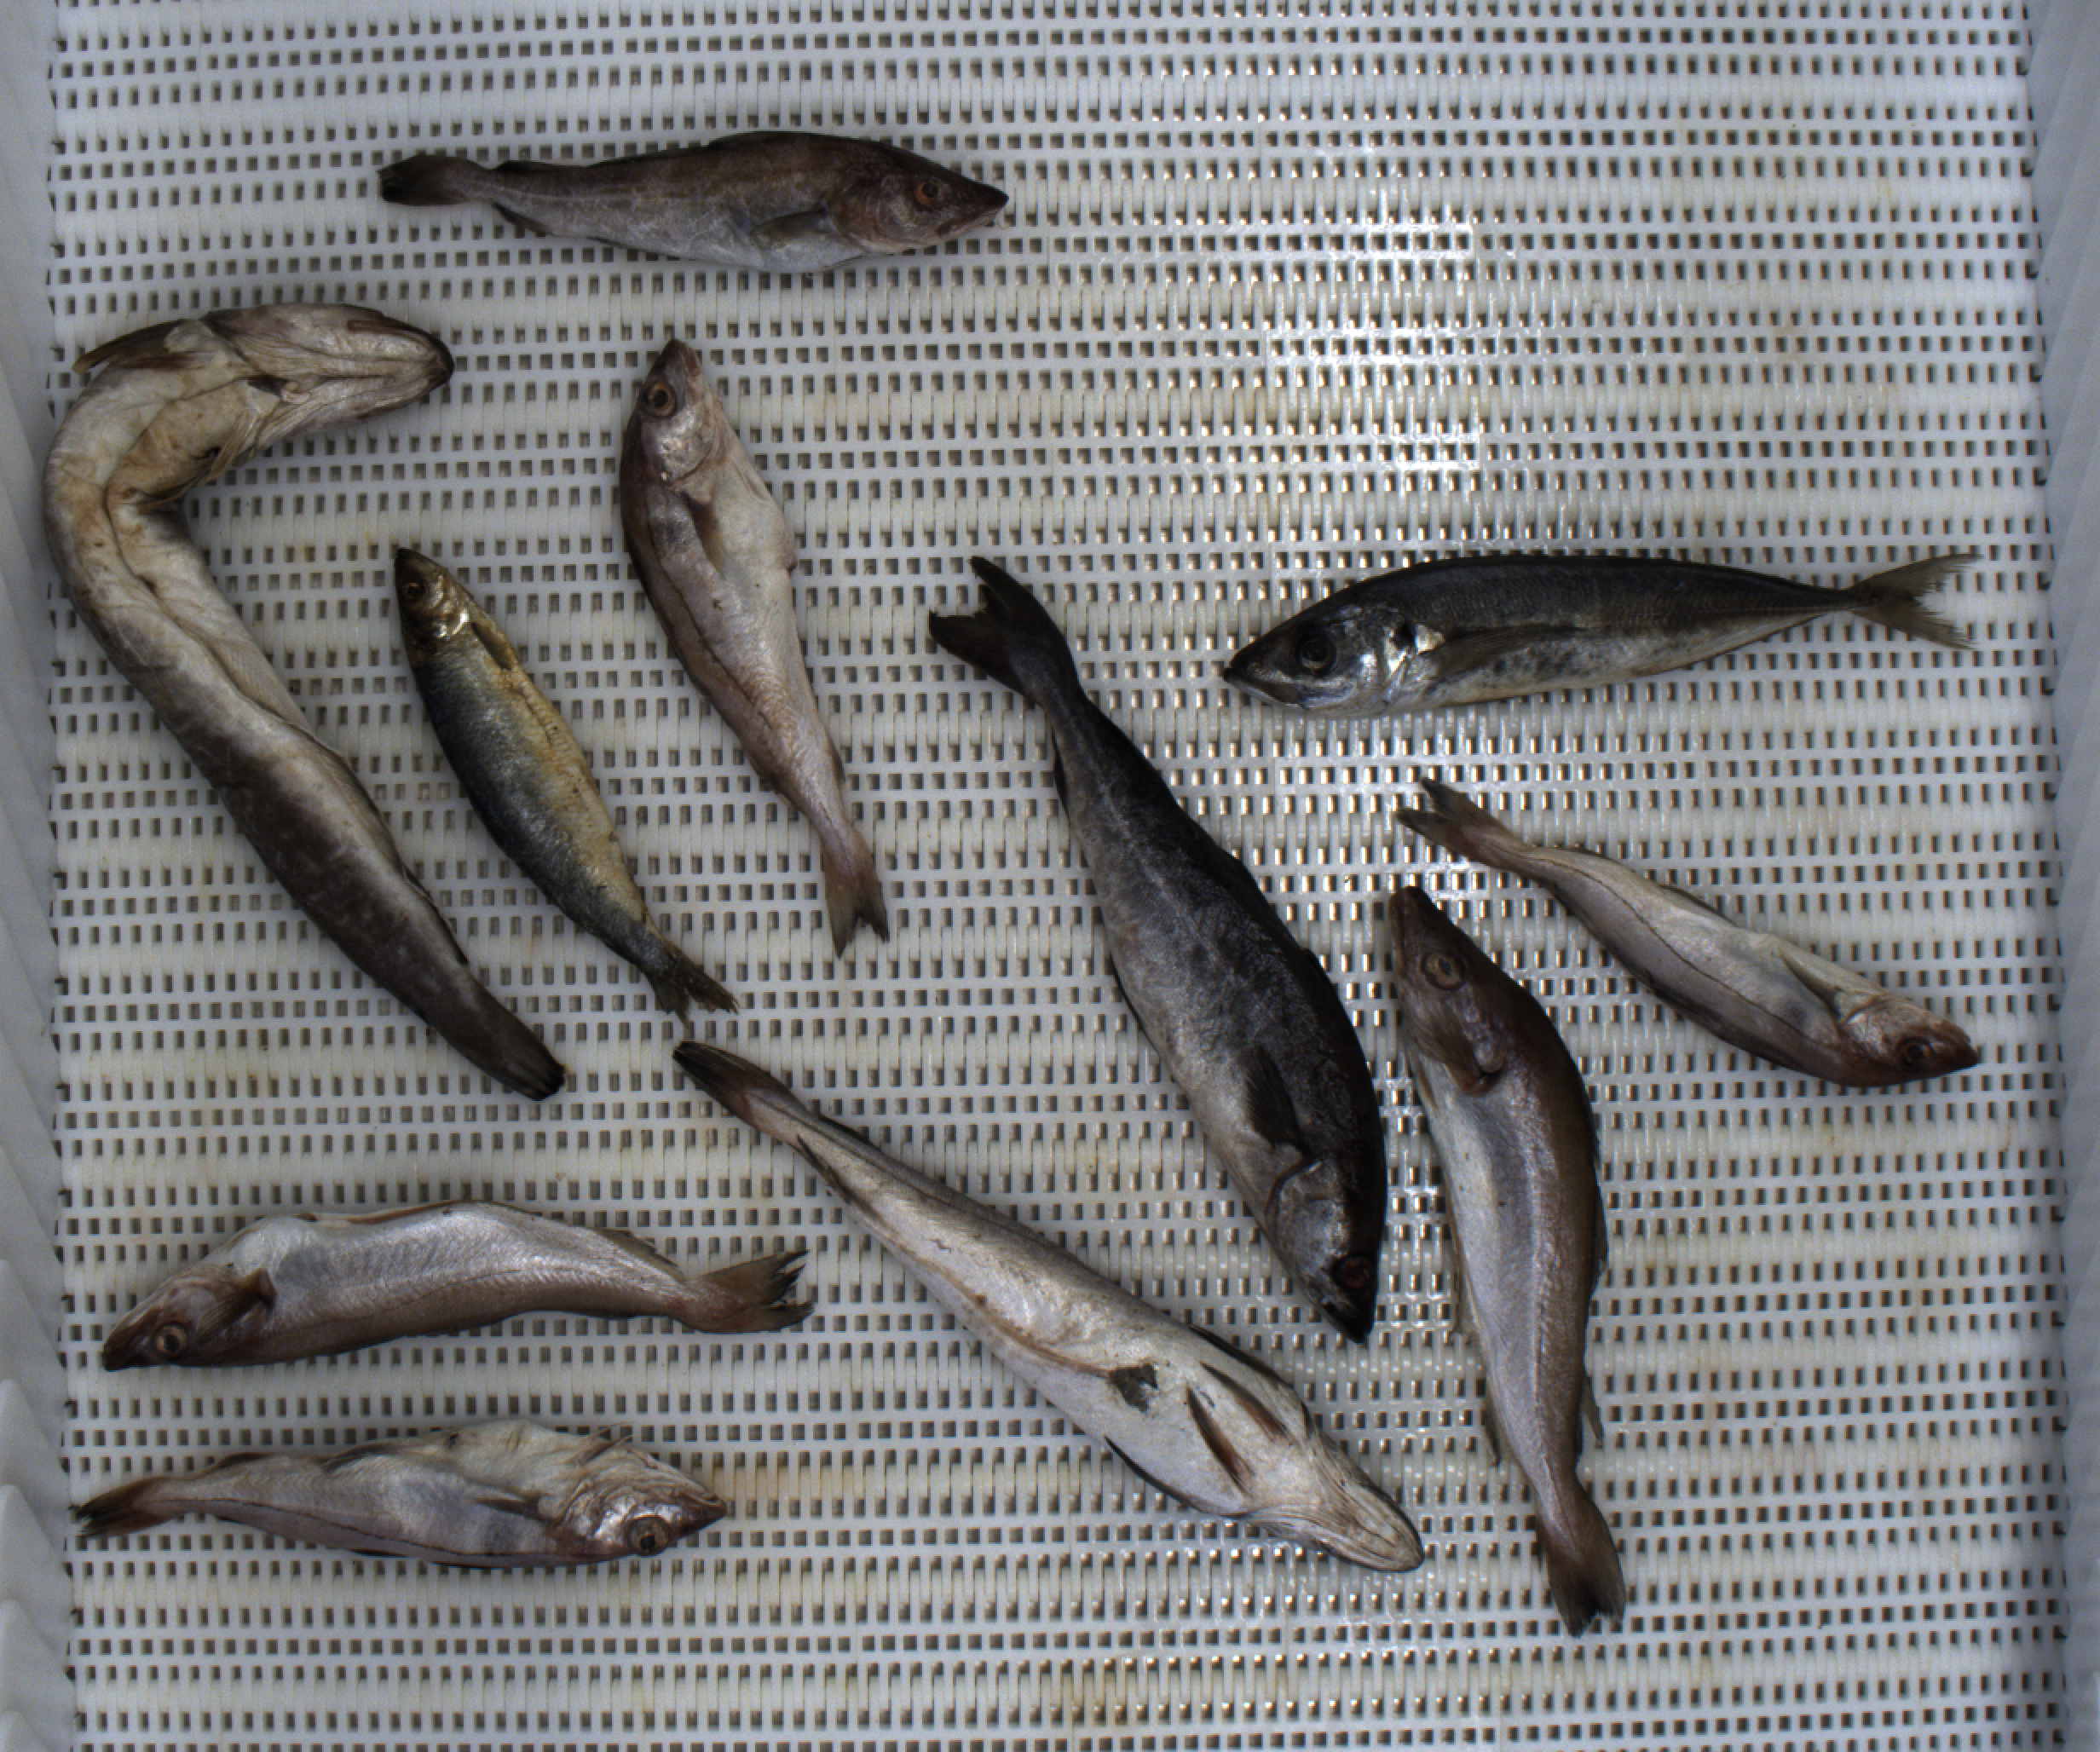
Total fish: 11
Cod: 1
Haddock: 3
Whiting: 2
Hake: 1
Horse mackerel: 1
Saithe: 1
Other: 2